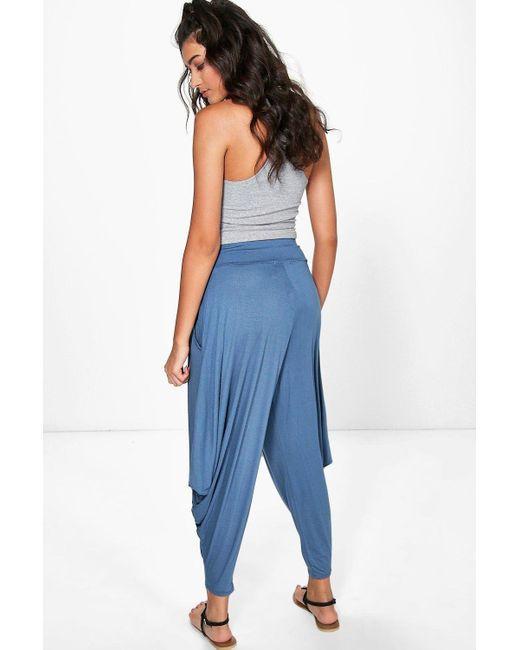
Graues Damen Baumwoll-Singlet mit blauer flauschiger Hose